Crustal recycling

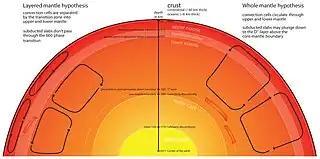
Understanding predictions of mantle dynamics helps geoscientists predict where subducted crust will end up.

Crustal recycling is a tectonic process by which surface material from the lithosphere is recycled into the mantle by subduction erosion or delamination. The subducting slabs carry volatile compounds and water into the mantle, as well as crustal material with an isotopic signature different from that of primitive mantle. Identification of this crustal signature in mantle-derived rocks (such as mid-ocean ridge basalts or kimberlites) is proof of crustal recycling.